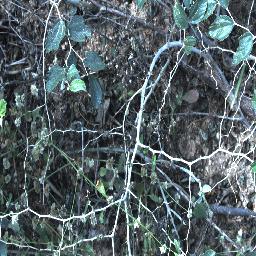
Label: chinee_apple